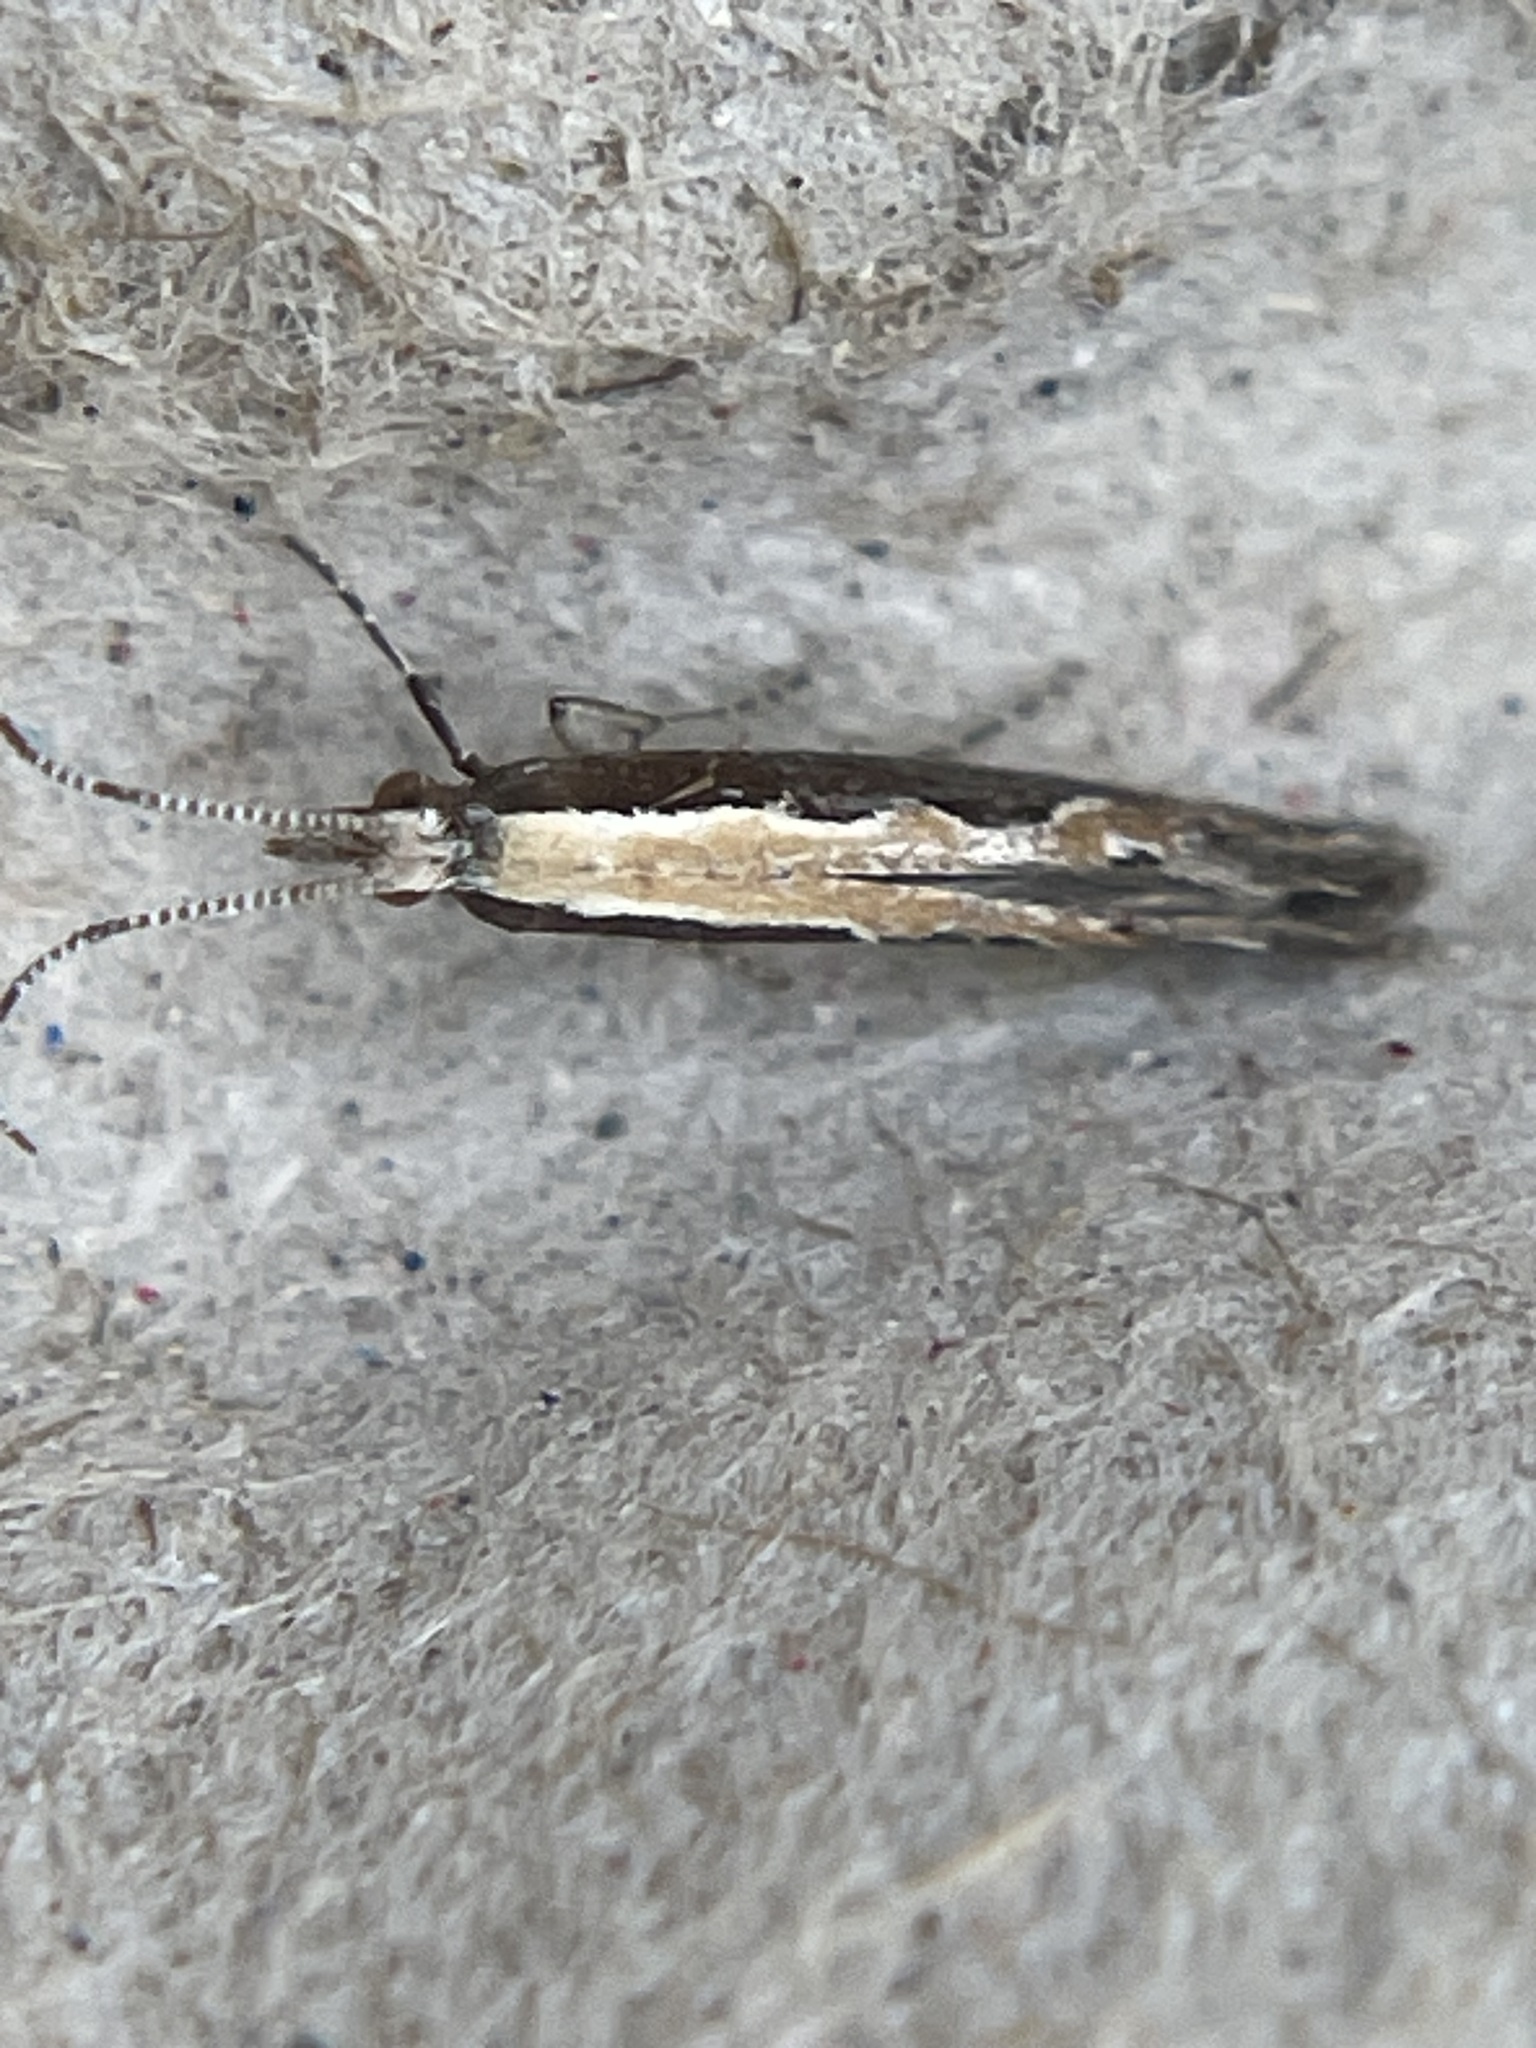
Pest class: diamondback_moth